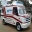
Label: ambulance